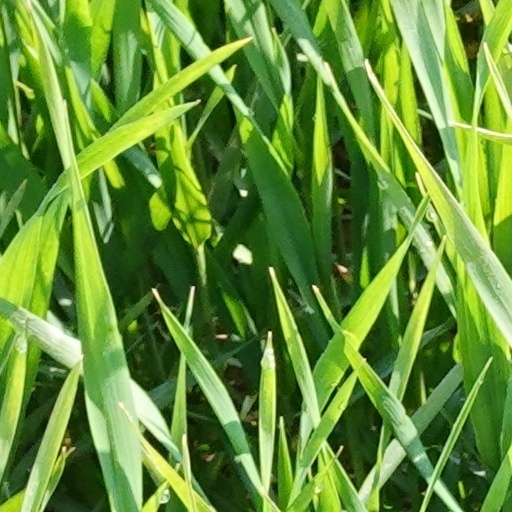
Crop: wheat